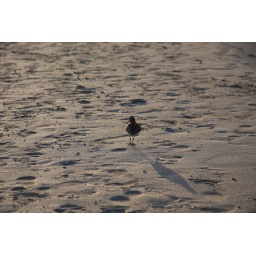
little bird walking in the beach